Santa Barbara, California

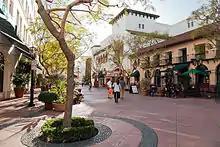
Outdoor shops in downtown Santa Barbara

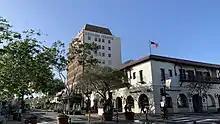
The Granada Theatre

Santa Barbara has a range of neighborhoods with distinctive histories, architecture, and culture. The significant consensus among locals as to the vernacular names and boundaries of these neighborhoods is generally well-reflected by local media outlets' regular use of them in daily reporting. These widely accepted neighborhood definitions differ somewhat from the City of Santa Barbara's formal administrative maps of city neighborhoods which are sometimes more granular and little used in common parlance or media reporting. Specific municipal service providers such as police, fire, public utilities, and private real estate entities may also use slightly varying neighborhood definitions. The following is a list of the most widely accepted local neighborhoods, grouped by region.